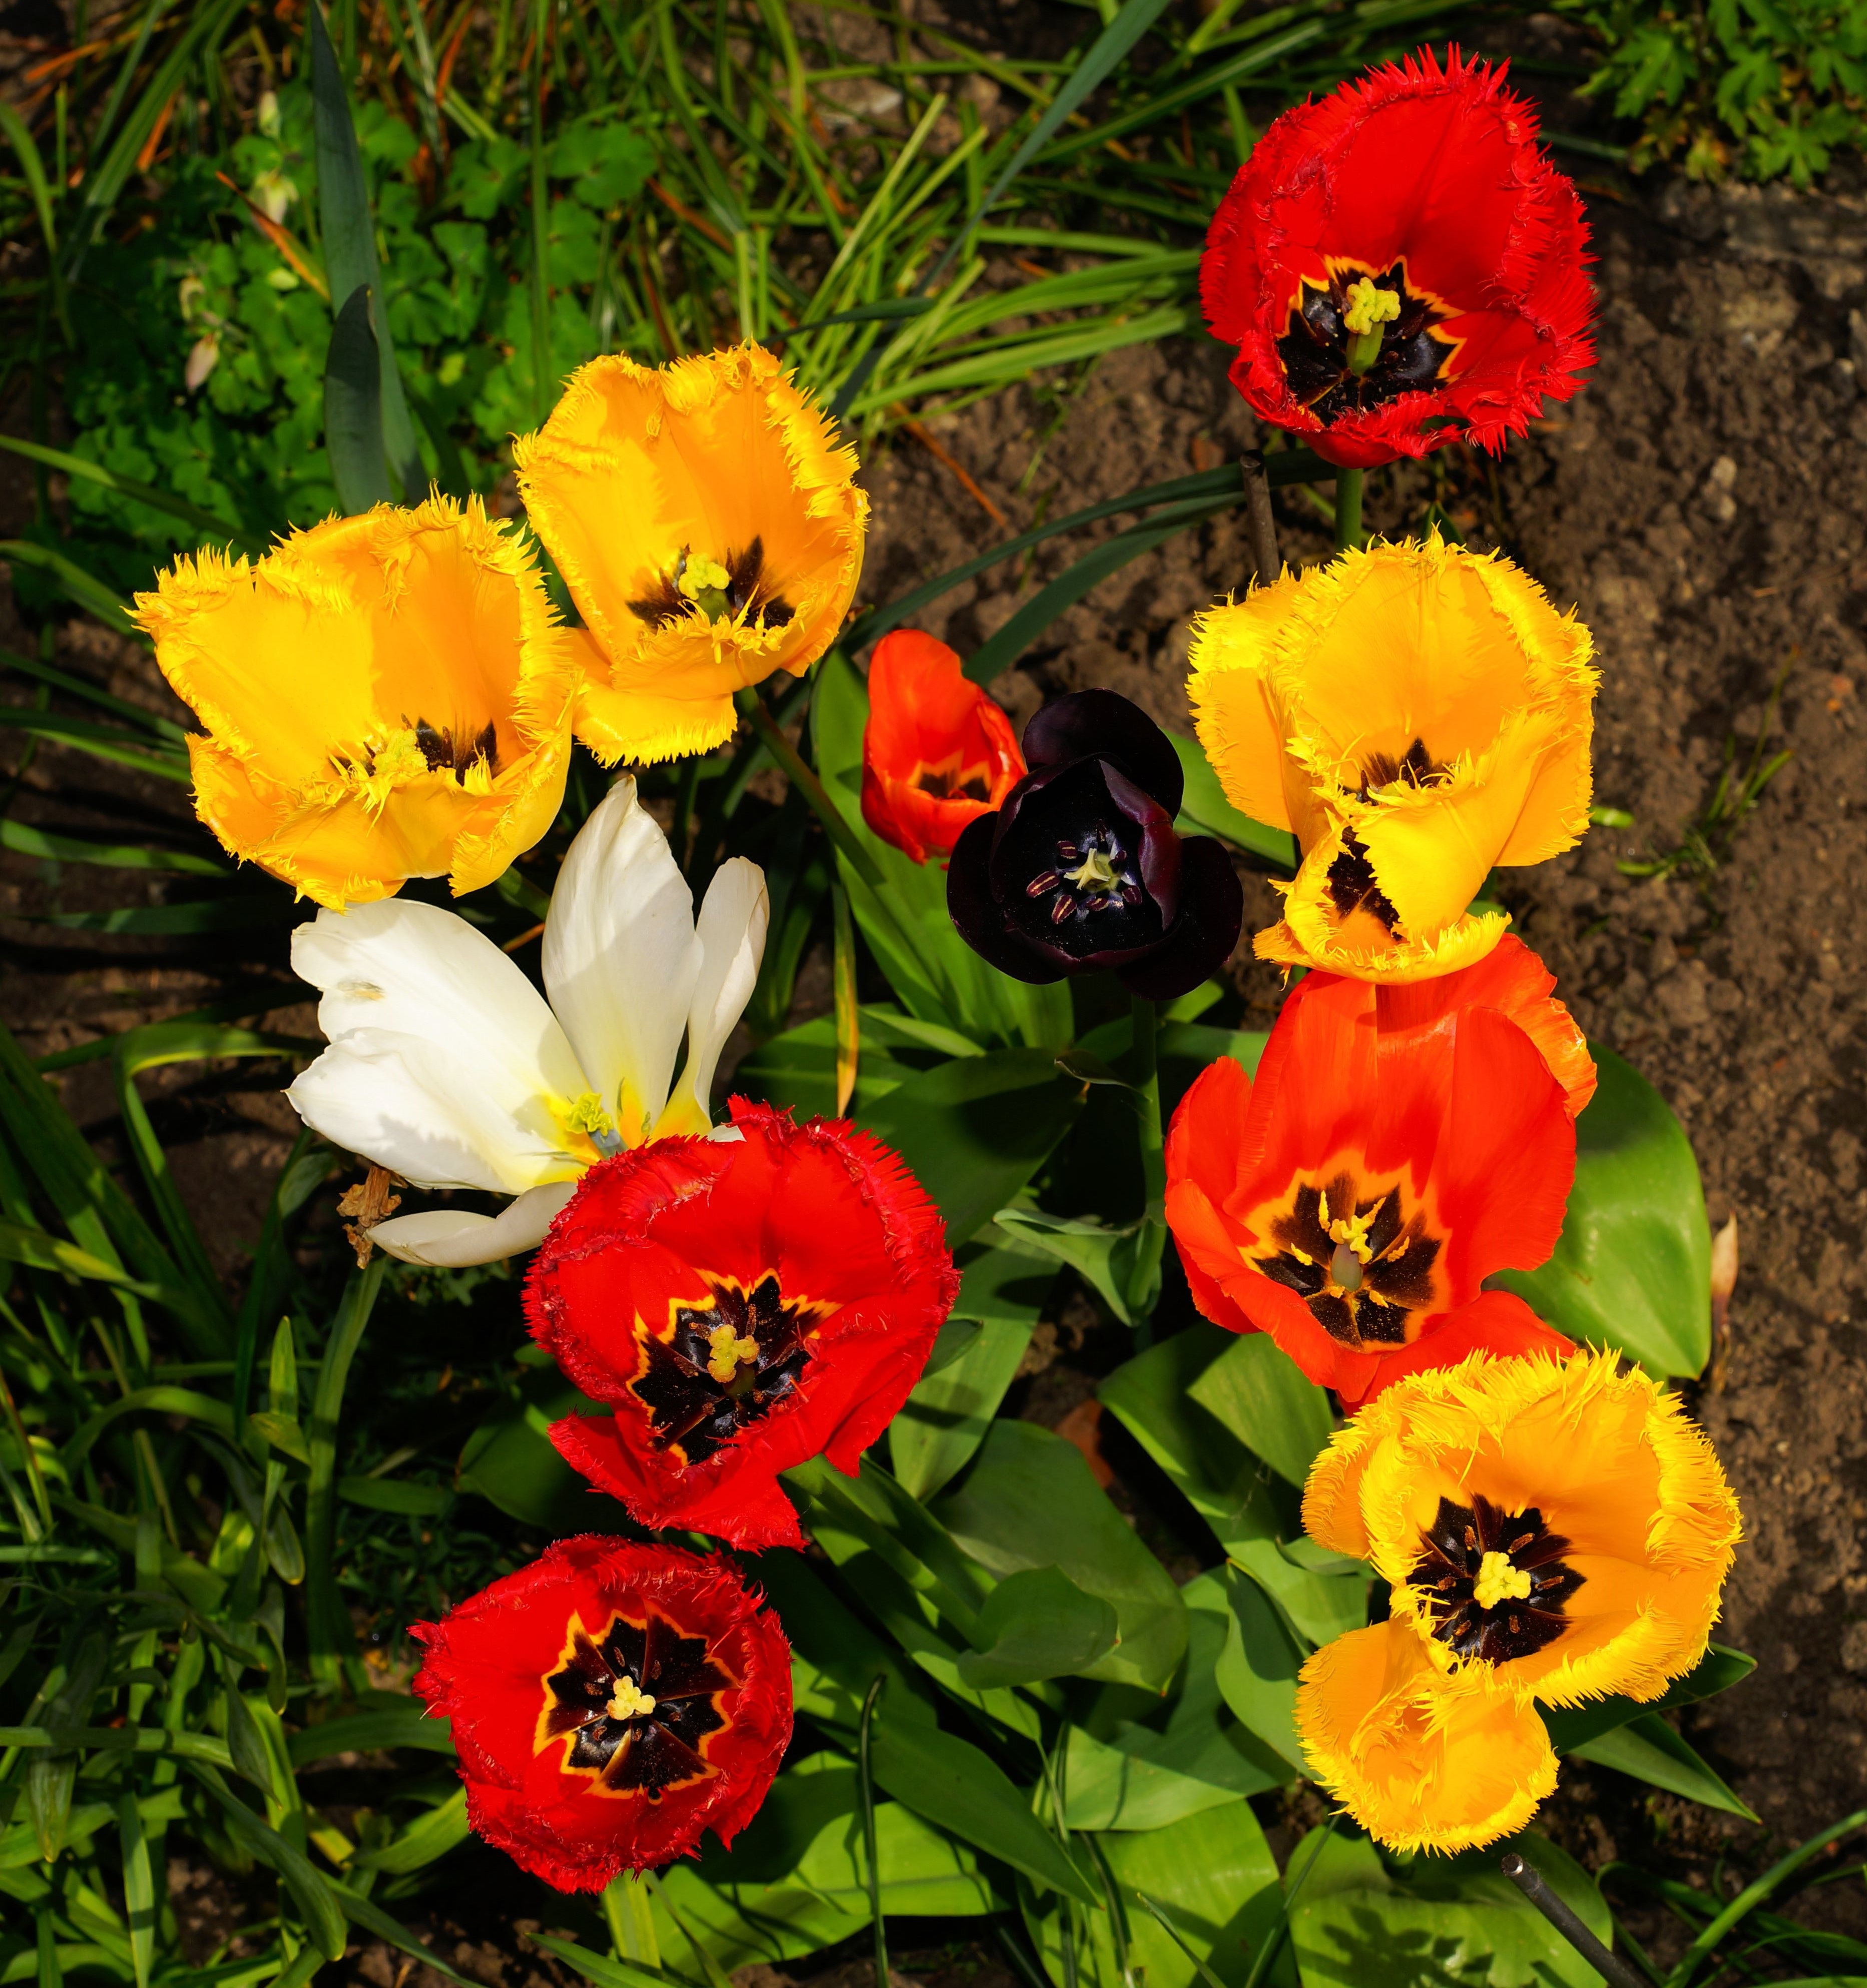
nature, plant, flower, decoration, spring, botany, colorful, garden, flora, wildflower, flowers, tulips, mood, tender, filigree, flowering plant, eschscholzia californica, fringed tulips, different colored, annual plant, land plant